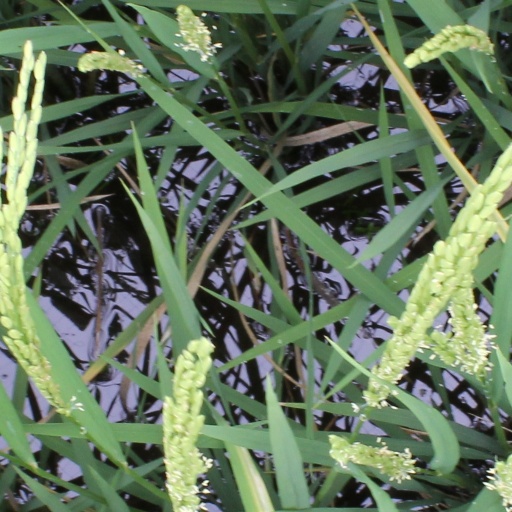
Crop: rice